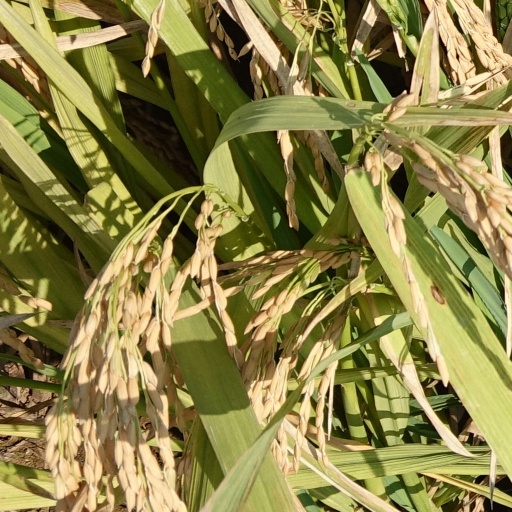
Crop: rice